I Can't Sleep (film)

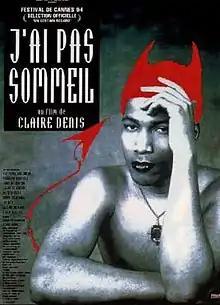

I Can't Sleep is a 1994 French drama film written and directed by Claire Denis. It was screened in the Un Certain Regard section at the 1994 Cannes Film Festival. The film was loosely inspired by the murders committed by Thierry Paulin.